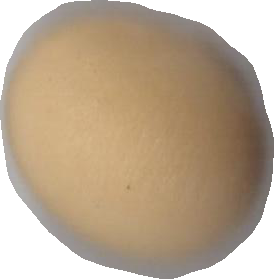
Variety: Dega